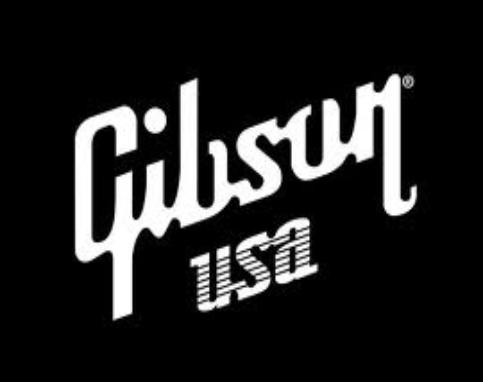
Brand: Gibson
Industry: Clothes